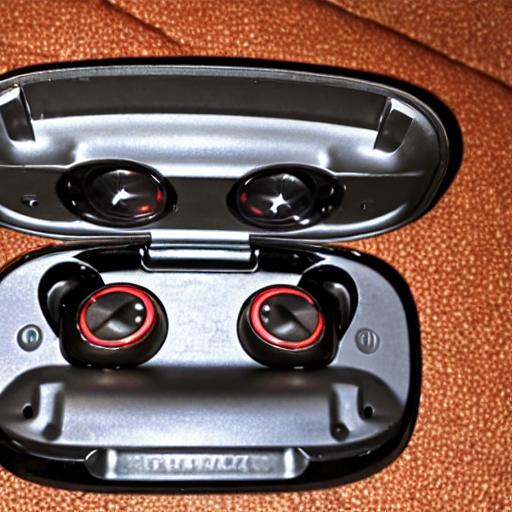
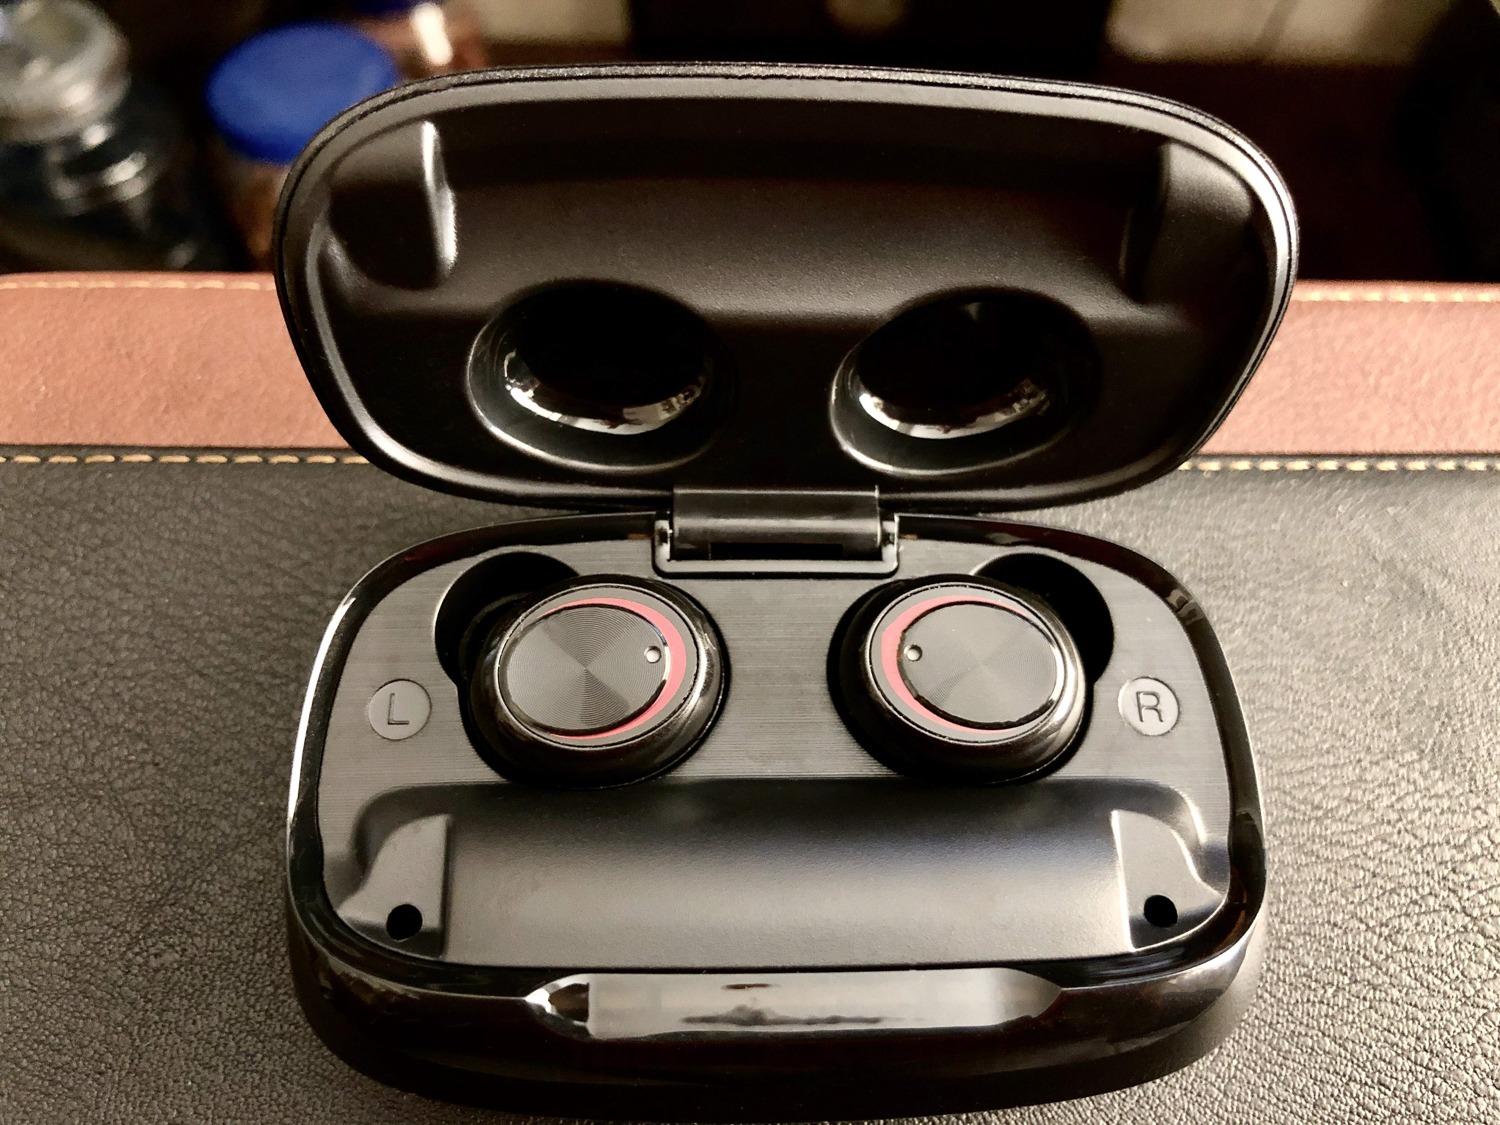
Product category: earbuds
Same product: no